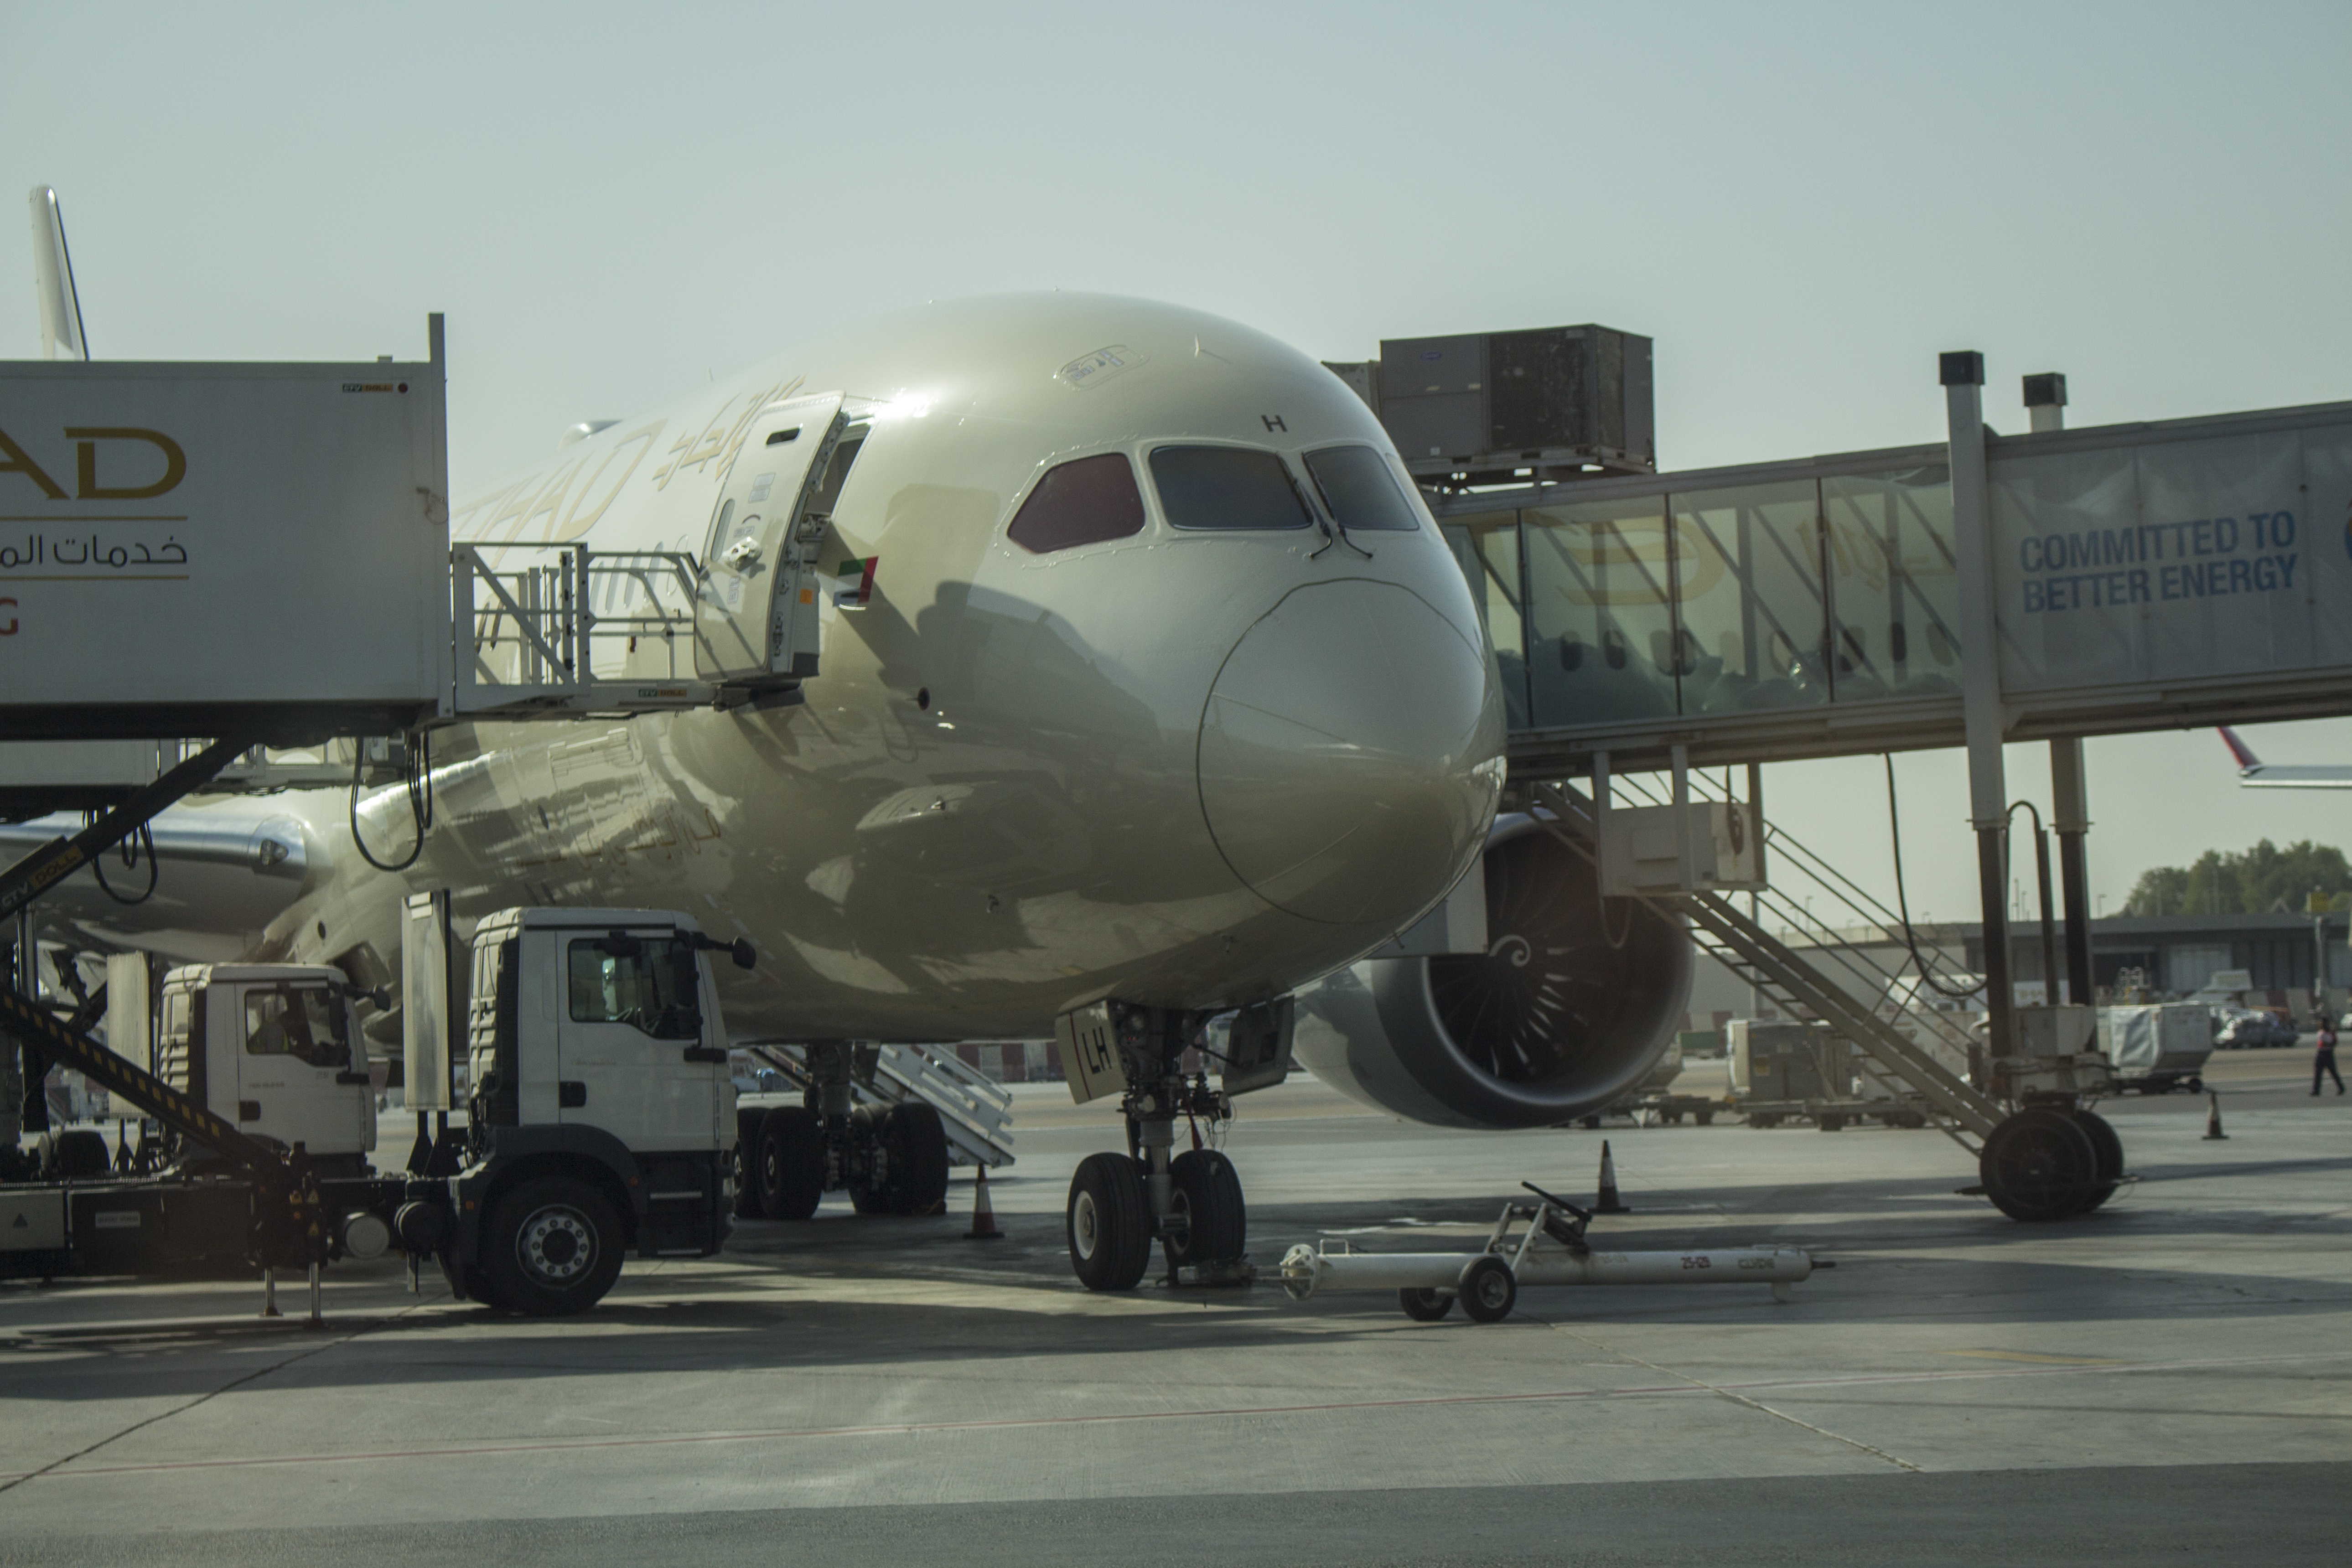
airport, travel, airplane, aircraft, transport, vehicle, airline, aviation, flight, holiday, machine, tourism, international, arrival, infrastructure, boarding, airliner, runway, airbus, flyer, passenger aircraft, air force, jet aircraft, boeing 777, etihad, etihad airways, boeing aircraft, boeing 757, atmosphere of earth, wide body aircraft, narrow body aircraft, aerospace engineering, aircraft engine, airbus a320 family